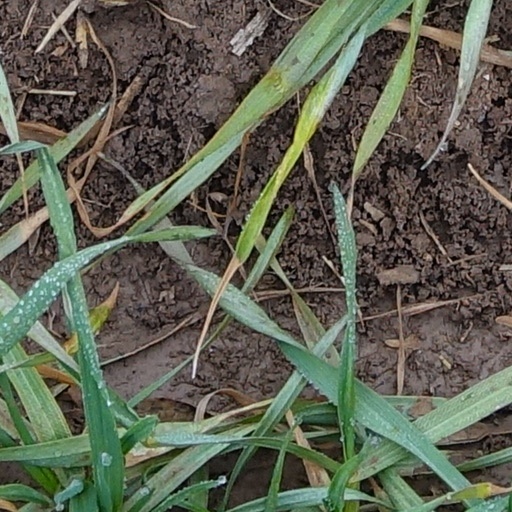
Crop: wheat